African round hut

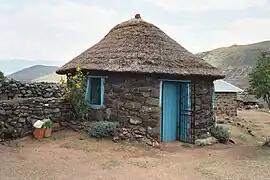
An undecorated rondavel

Depending on location the name of the African round hut can vary. Here is a list of what the huts are called in various African countries: